Adelaide Central Plaza

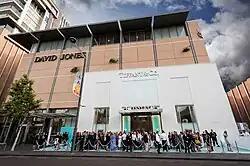
Adelaide Central Plaza North Tce View

Adelaide Central Plaza is a shopping centre located on Rundle Mall, Adelaide, South Australia. Its major tenant is David Jones, and the centre also includes a food court and about 40 retail outlets. The centre covers a floor space of about over five levels. John Martin's used to be the major tenant before David Jones took over in 1998.